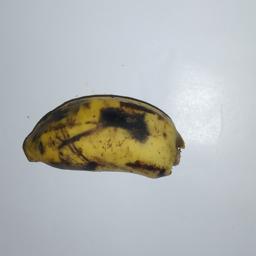
Banana variety: Champa Kola